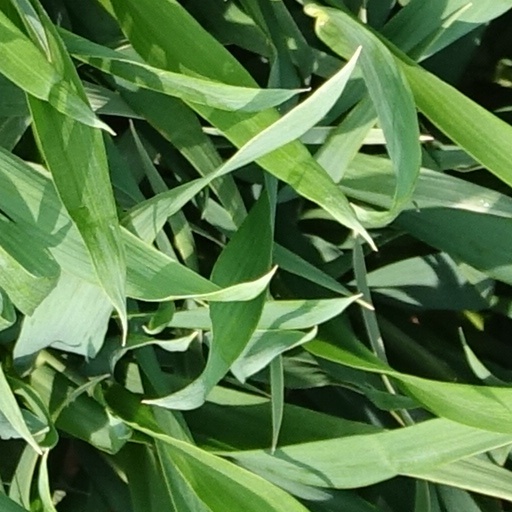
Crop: wheat